The Saluting Marine

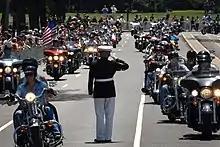

Staff Sergeant Tim Chambers, better known as "The Saluting Marine", is the uniformed veteran who stands and salutes in the middle of the motorcycle traffic during the Rolling Thunder demonstrations in Washington D.C., on the Sunday before Memorial Day. He has done so since 2001, in the aftermath of the September 11 attacks. He often holds his salute for hours while the motorcycle parade passes by.